Tuam

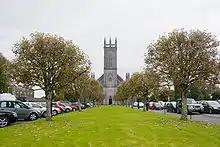
Cathedral of the Assumption, built in 1827–1837

Tuam has two cathedrals, Cathedral of the Assumption of the Blessed Virgin Mary, Tuam, which is the seat of the Roman Catholic Archdiocese of Tuam, and the Church of Ireland's St Mary's Cathedral. The town's patron saint is Saint Jarlath. The ancient monastic site of Kilbannon, founded by Benignus of Armagh in the fifth century, lies to the northwest of Tuam.